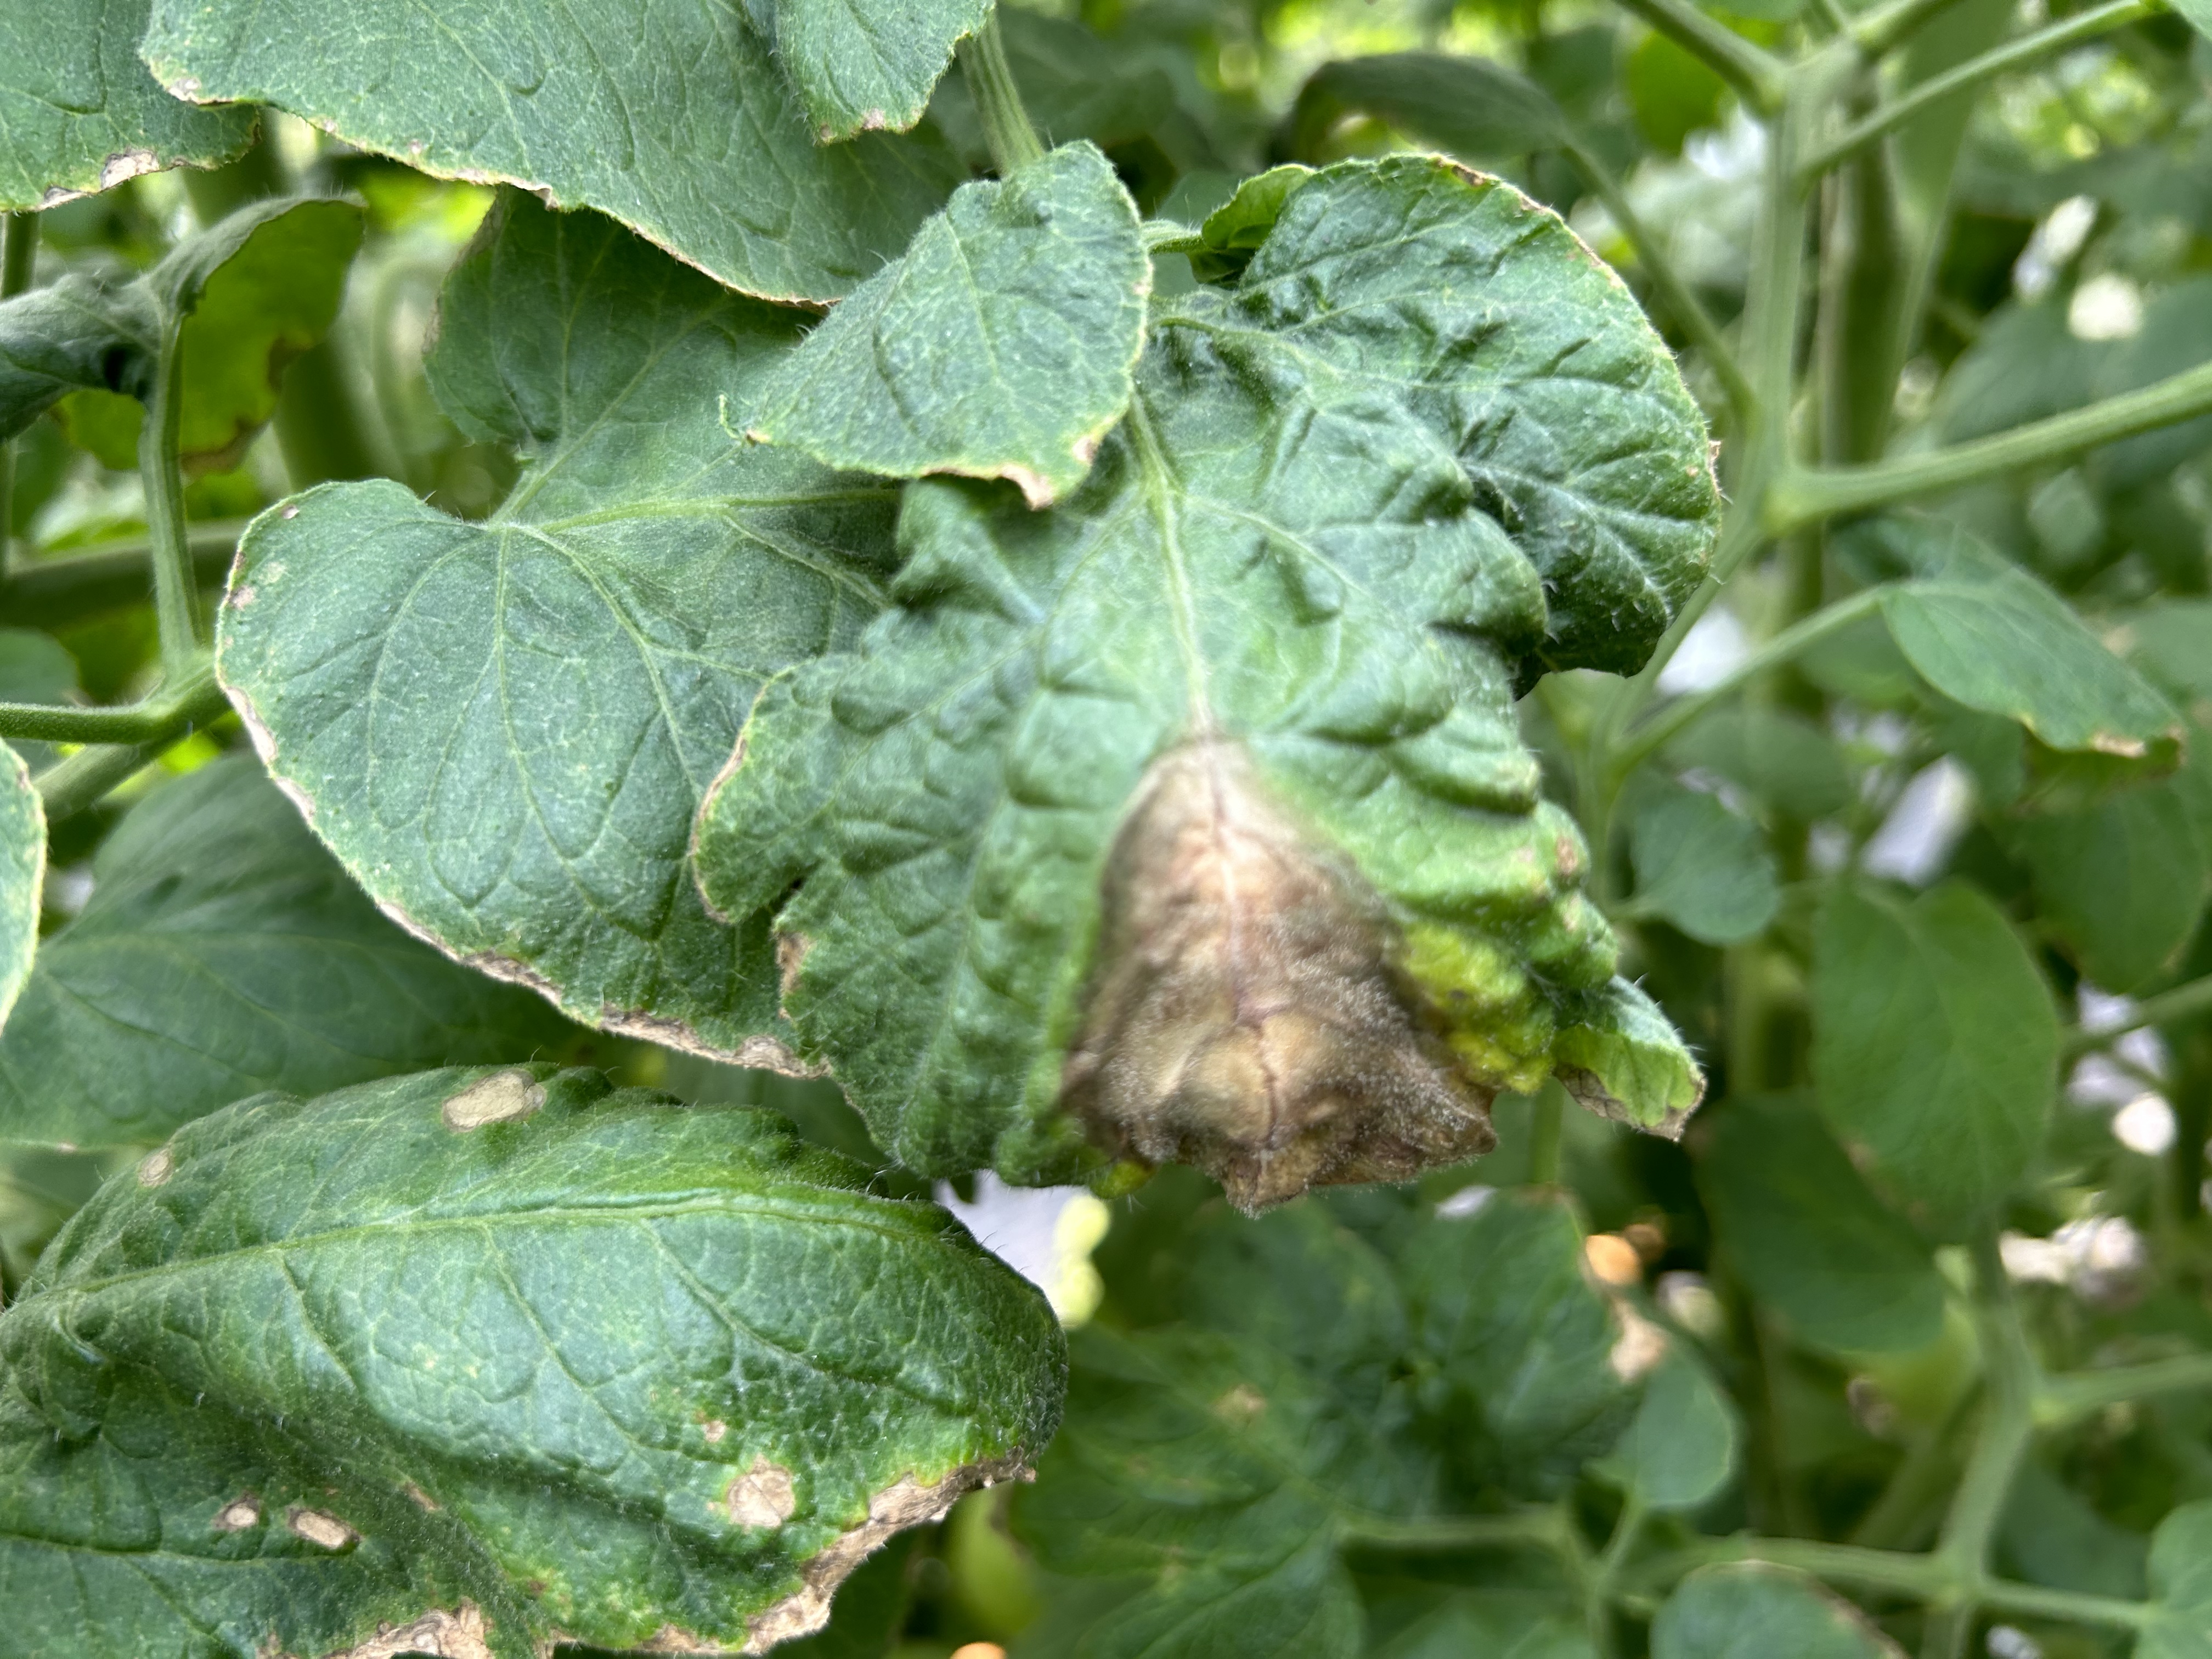
Disease: GrayMold